Andover, Hampshire

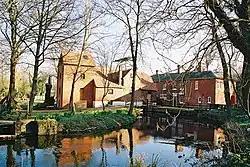
Rooksbury Mill and Mill House

The woollen industry had declined but new industries took its place. Taskers Waterloo Ironworks opened at Anna Valley in 1809 and flourished. Many examples of the machinery produced by Taskers can be seen at the Milestones Museum in Basingstoke. Andover Guildhall, which enjoys a prominent location in the High Street, opened in 1825.